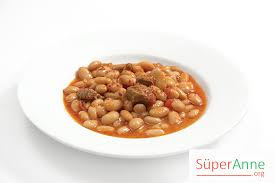
Yemek: kuru_fasulye